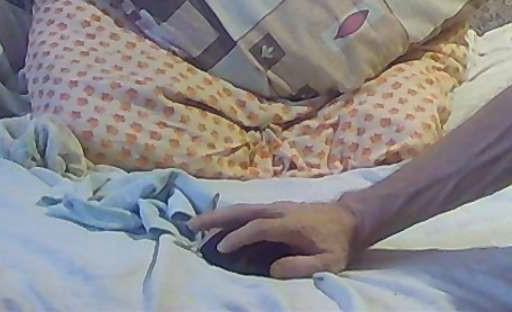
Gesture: no_gesture